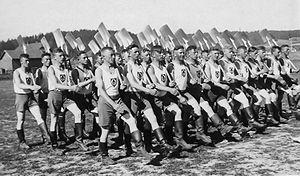
Le Reichsarbeitsdienst était une organisation de l'appareil du pouvoir national-socialiste du Troisième Reich créé en 1933. À partir de juin 1935 chaque jeune homme et jeune fille étaient obligés d'effectuer un service de travail de six mois qui précédait le service militaire.